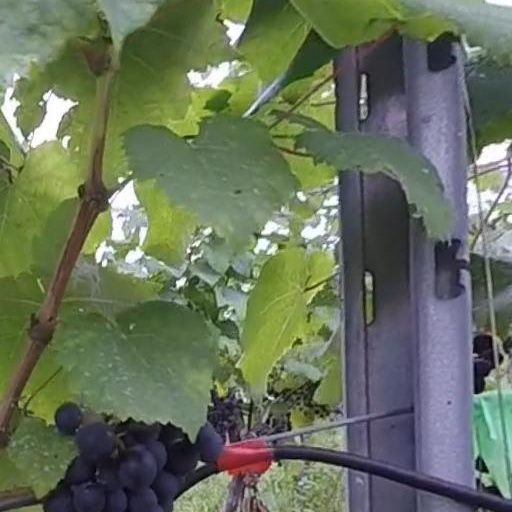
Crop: grape